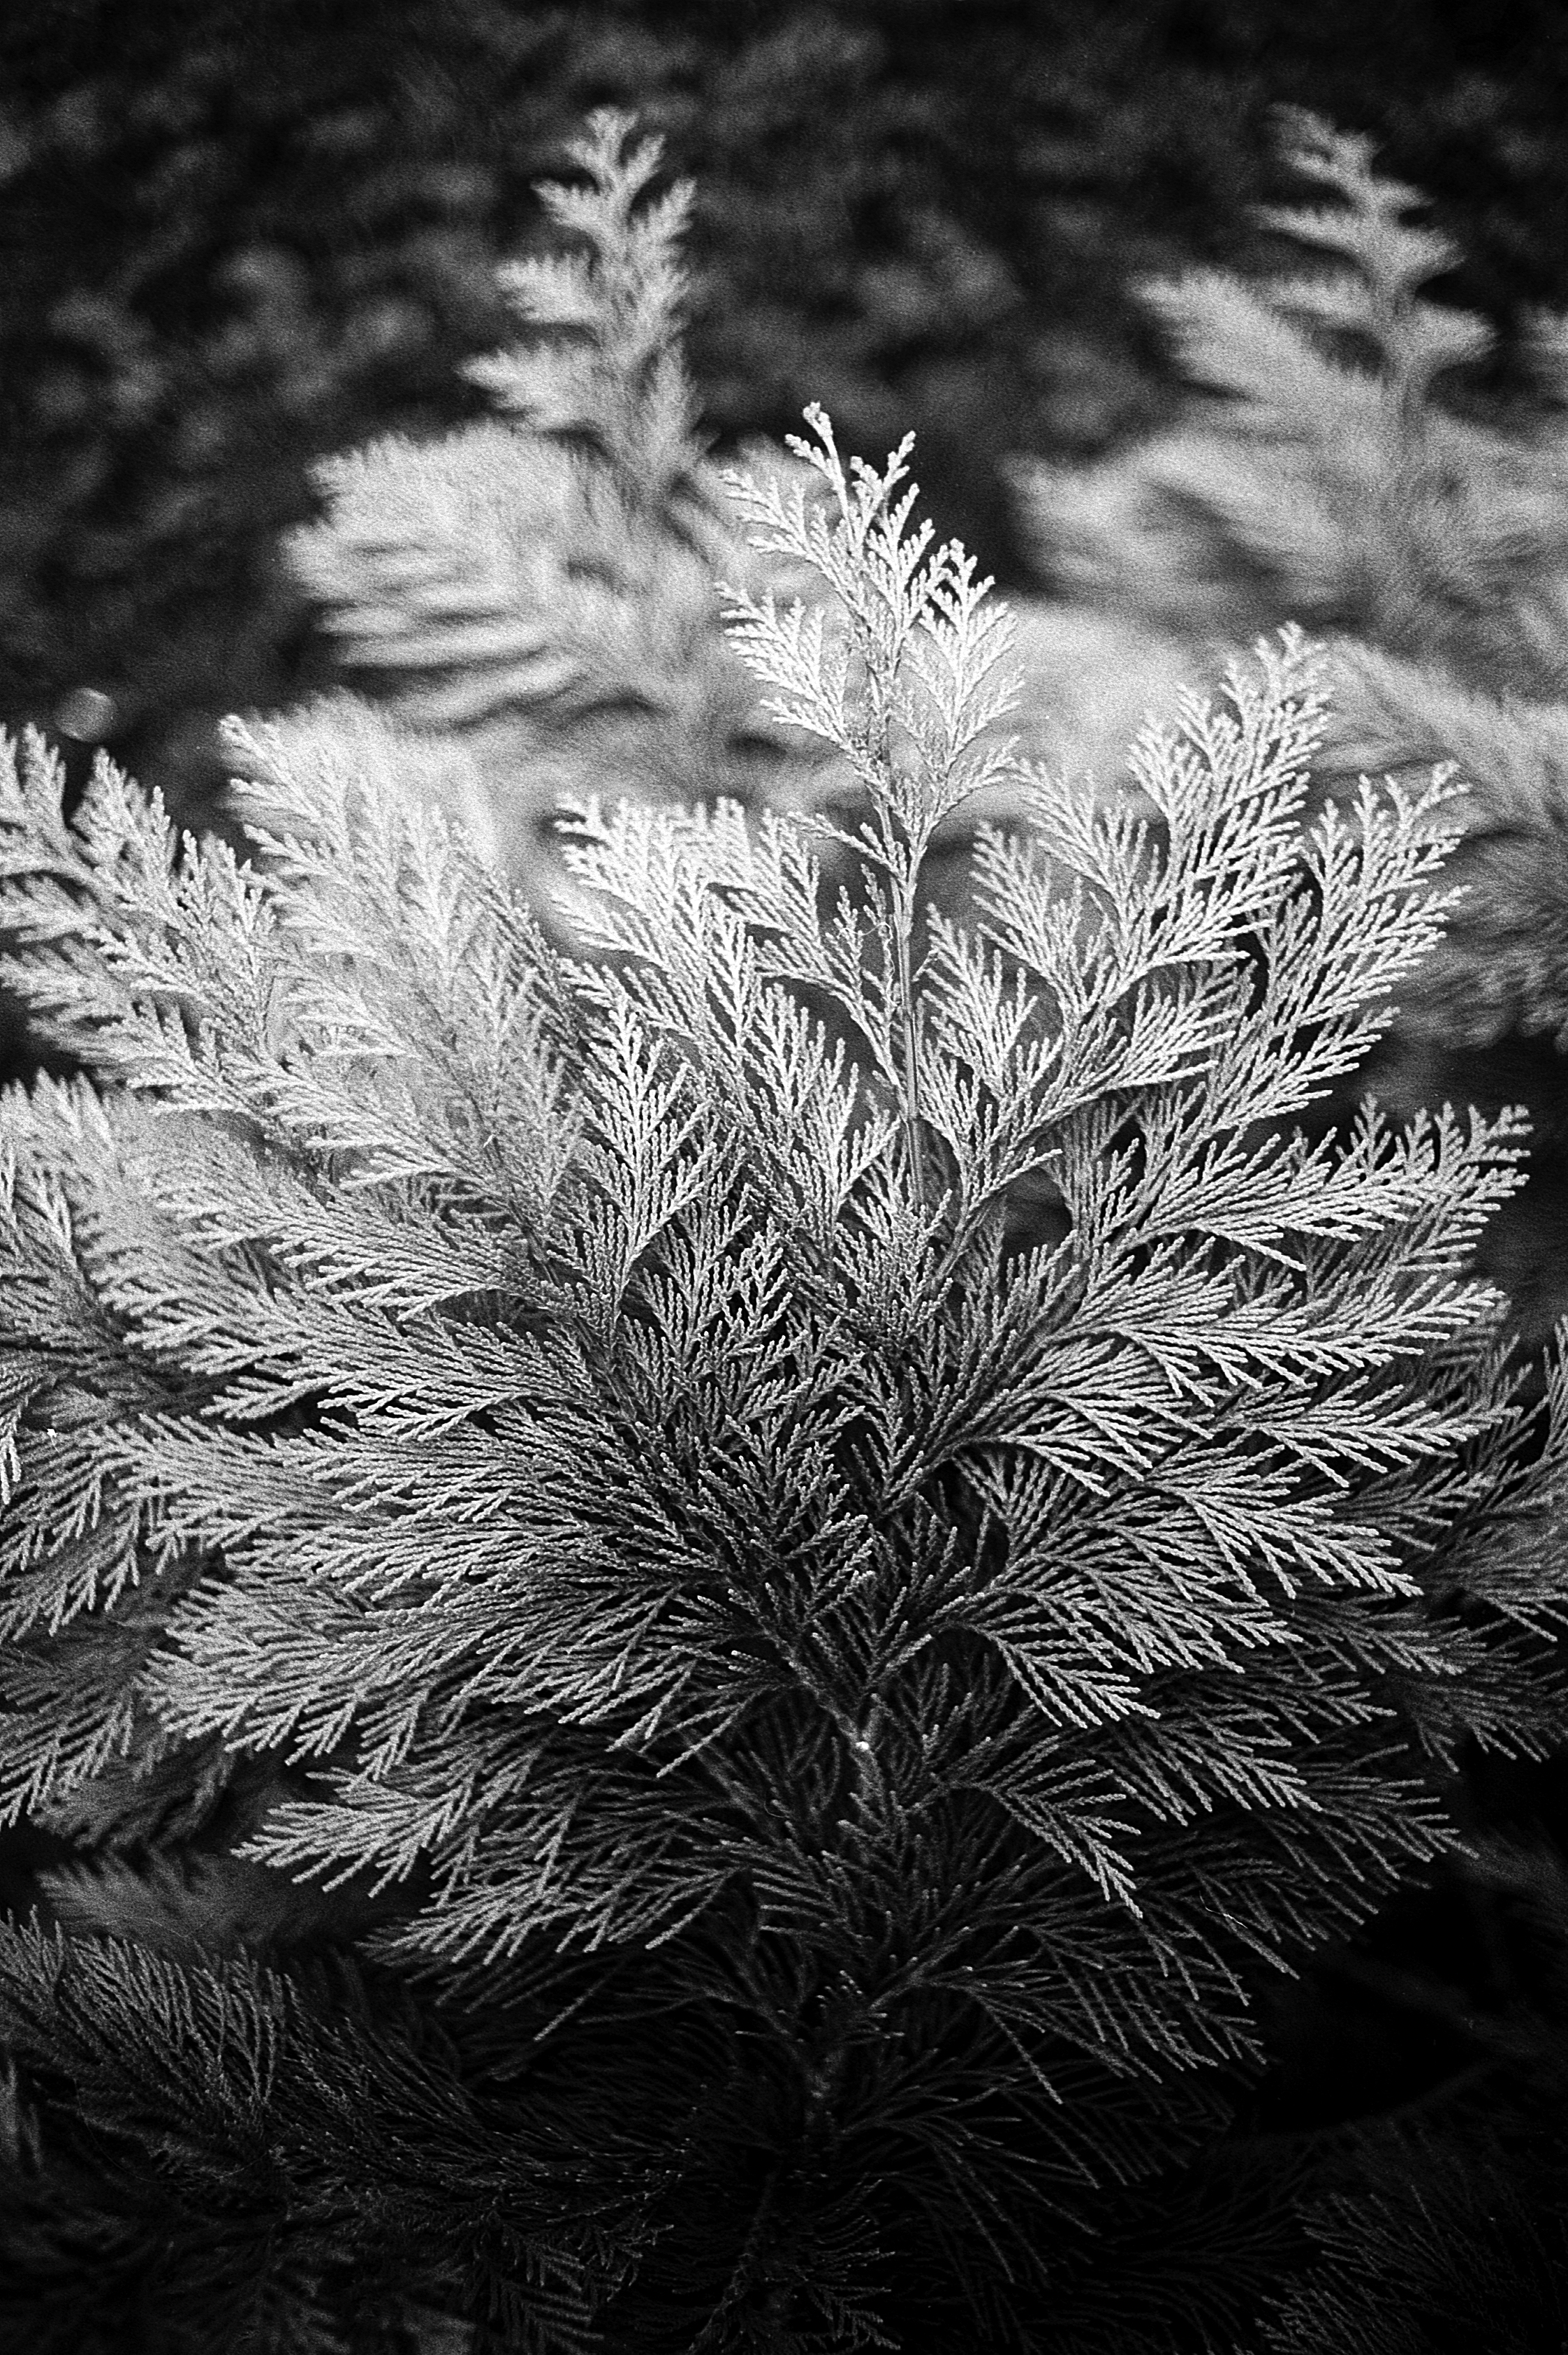
tree, nature, grass, branch, black and white, plant, photography, leaf, flower, frost, film, analog, darkness, black, monochrome, flora, close up, blackandwhite, delta, 35mm, 100, ilford, filmisnotdead, buyfilmnotmegapixels, minolta, rokkor, x700, 18, thuja, md, shades, cypress, macro photography, monochrome photography, woody plant